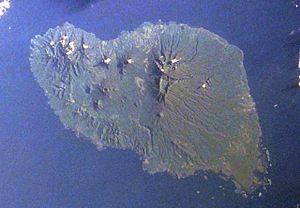
Umboi est une île volcanique de Papouasie-Nouvelle-Guinée, dont le sommet le plus élevé est placé à 1 548 m.